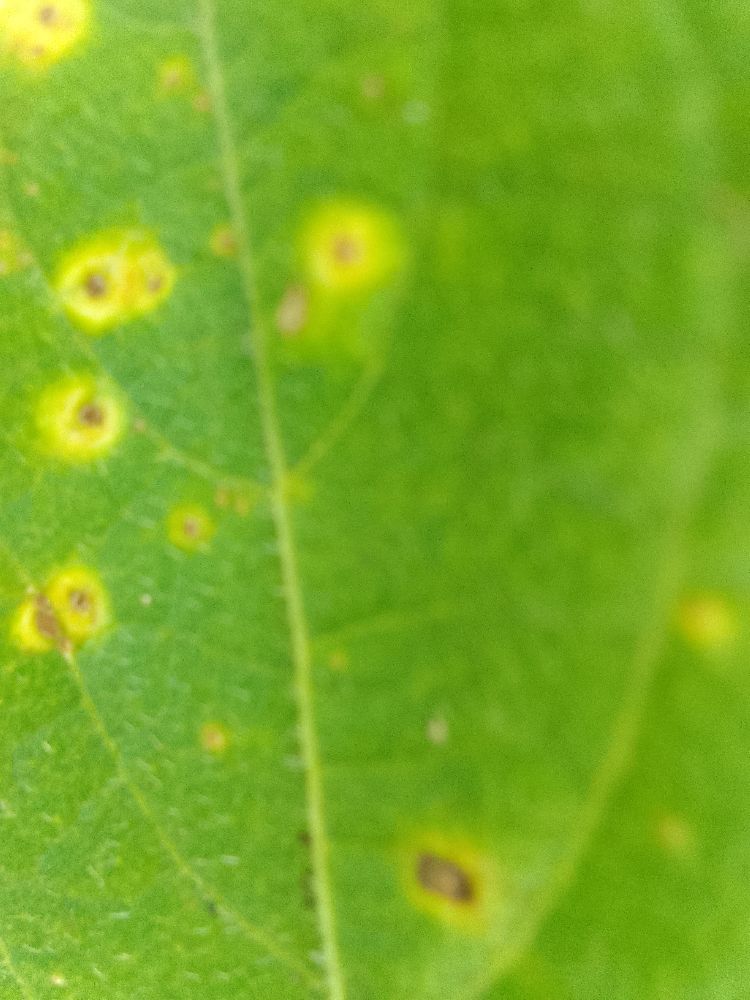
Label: rust